Otto Messmer

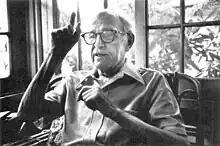
Messmer in 1983

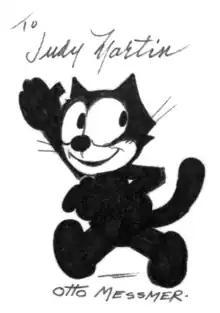
Felix the Cat, Messmer's best-known work

Otto James Messmer (August 16, 1892 – October 28, 1983) was an American animator known for his work on the Felix the Cat cartoons and comic strip produced by the Pat Sullivan studio.